Wacko (film)

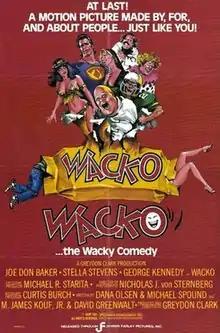
Theatrical release poster

Wacko is a 1982 American comedy horror film produced and directed by Greydon Clark, starring Joe Don Baker and George Kennedy.